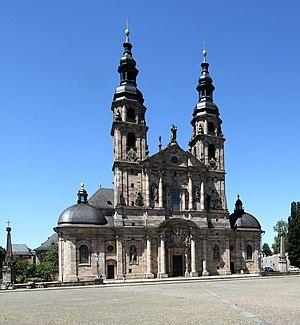
Cathédrale de Fulda